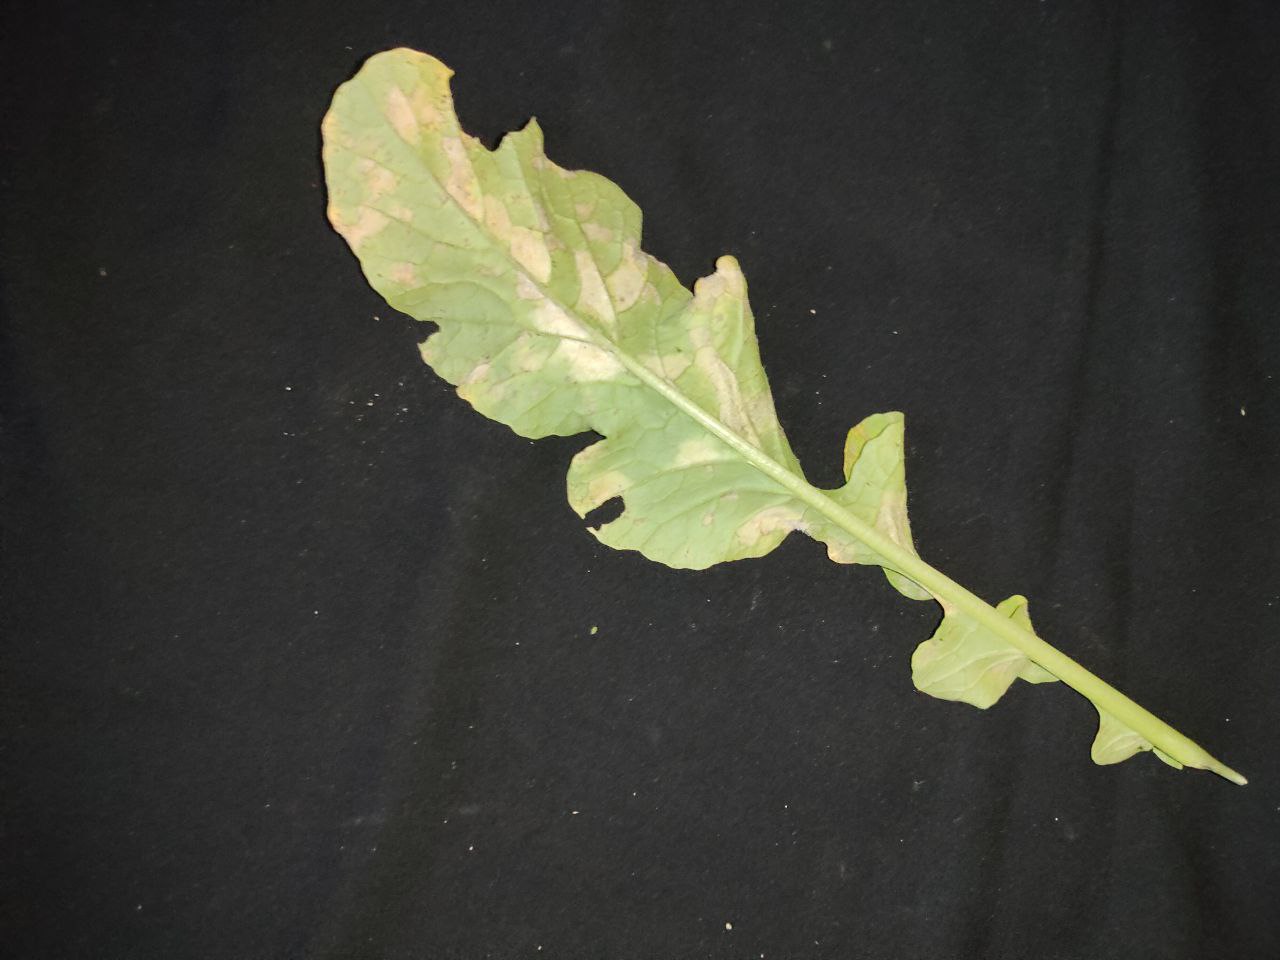
Label: Mosaic virus